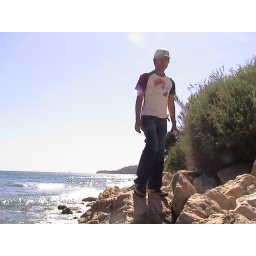
i stand up on a stone and the blue see is in the back some plant at left but in panorama